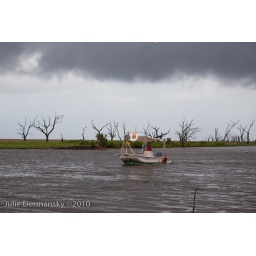
rain clouds over the water